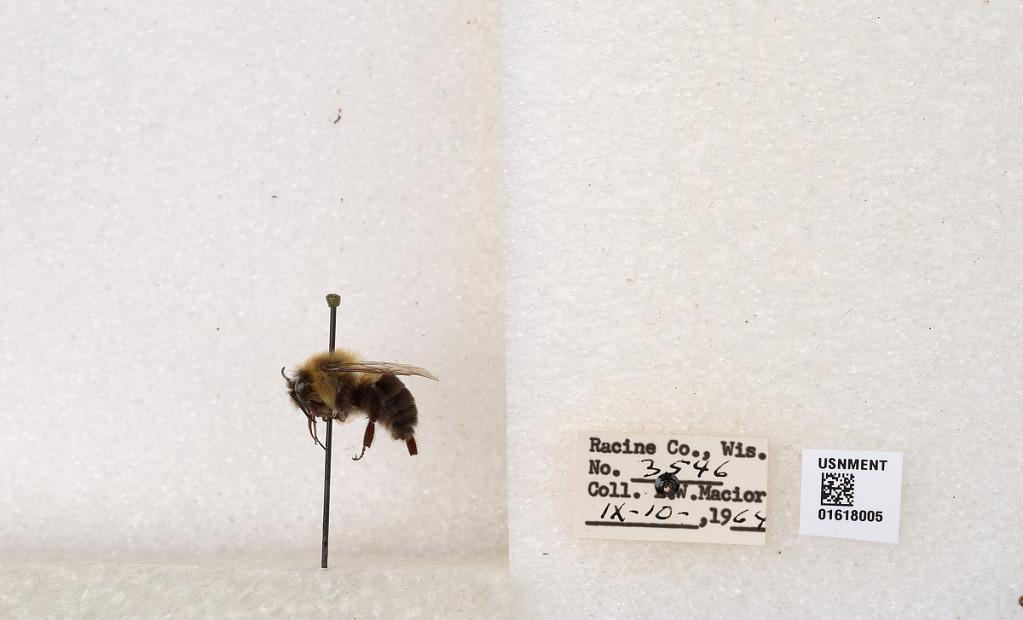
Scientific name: Bombus impatiens Cresson
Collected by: L. Macior
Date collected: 1964-9-10
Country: United States
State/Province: Wisconsin
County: Racine
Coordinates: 42.7299, -87.8123